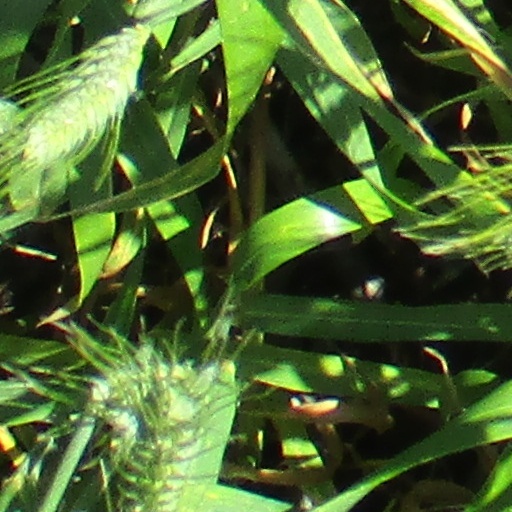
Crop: wheat